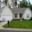
Label: house